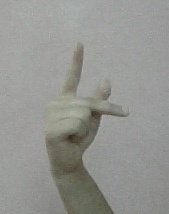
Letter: dha